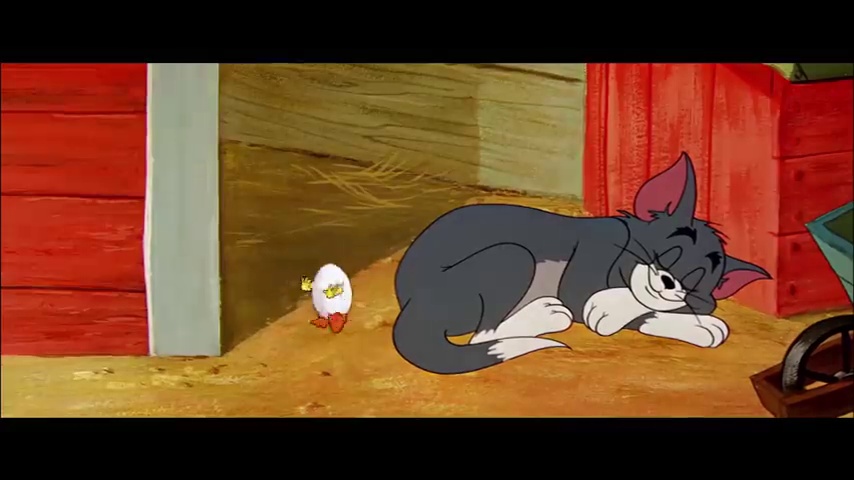
Portrait style: Cartoon Portrait